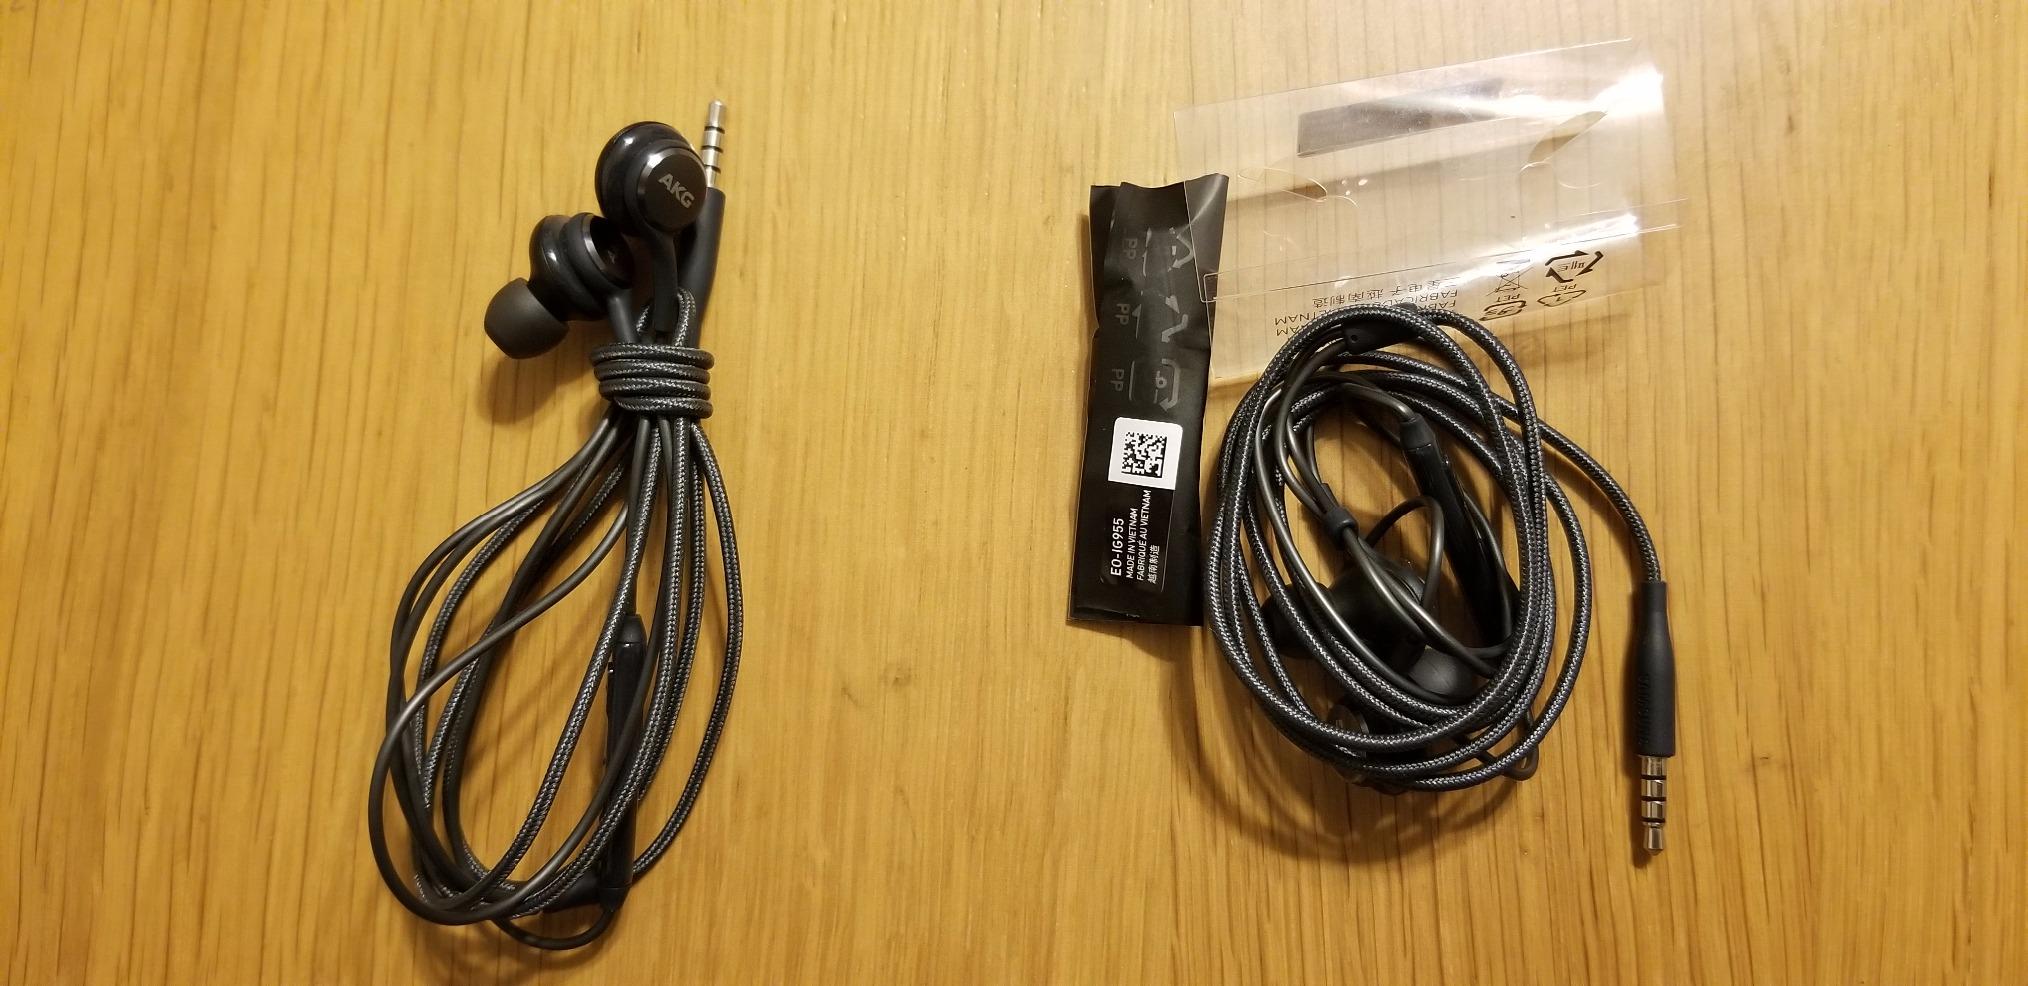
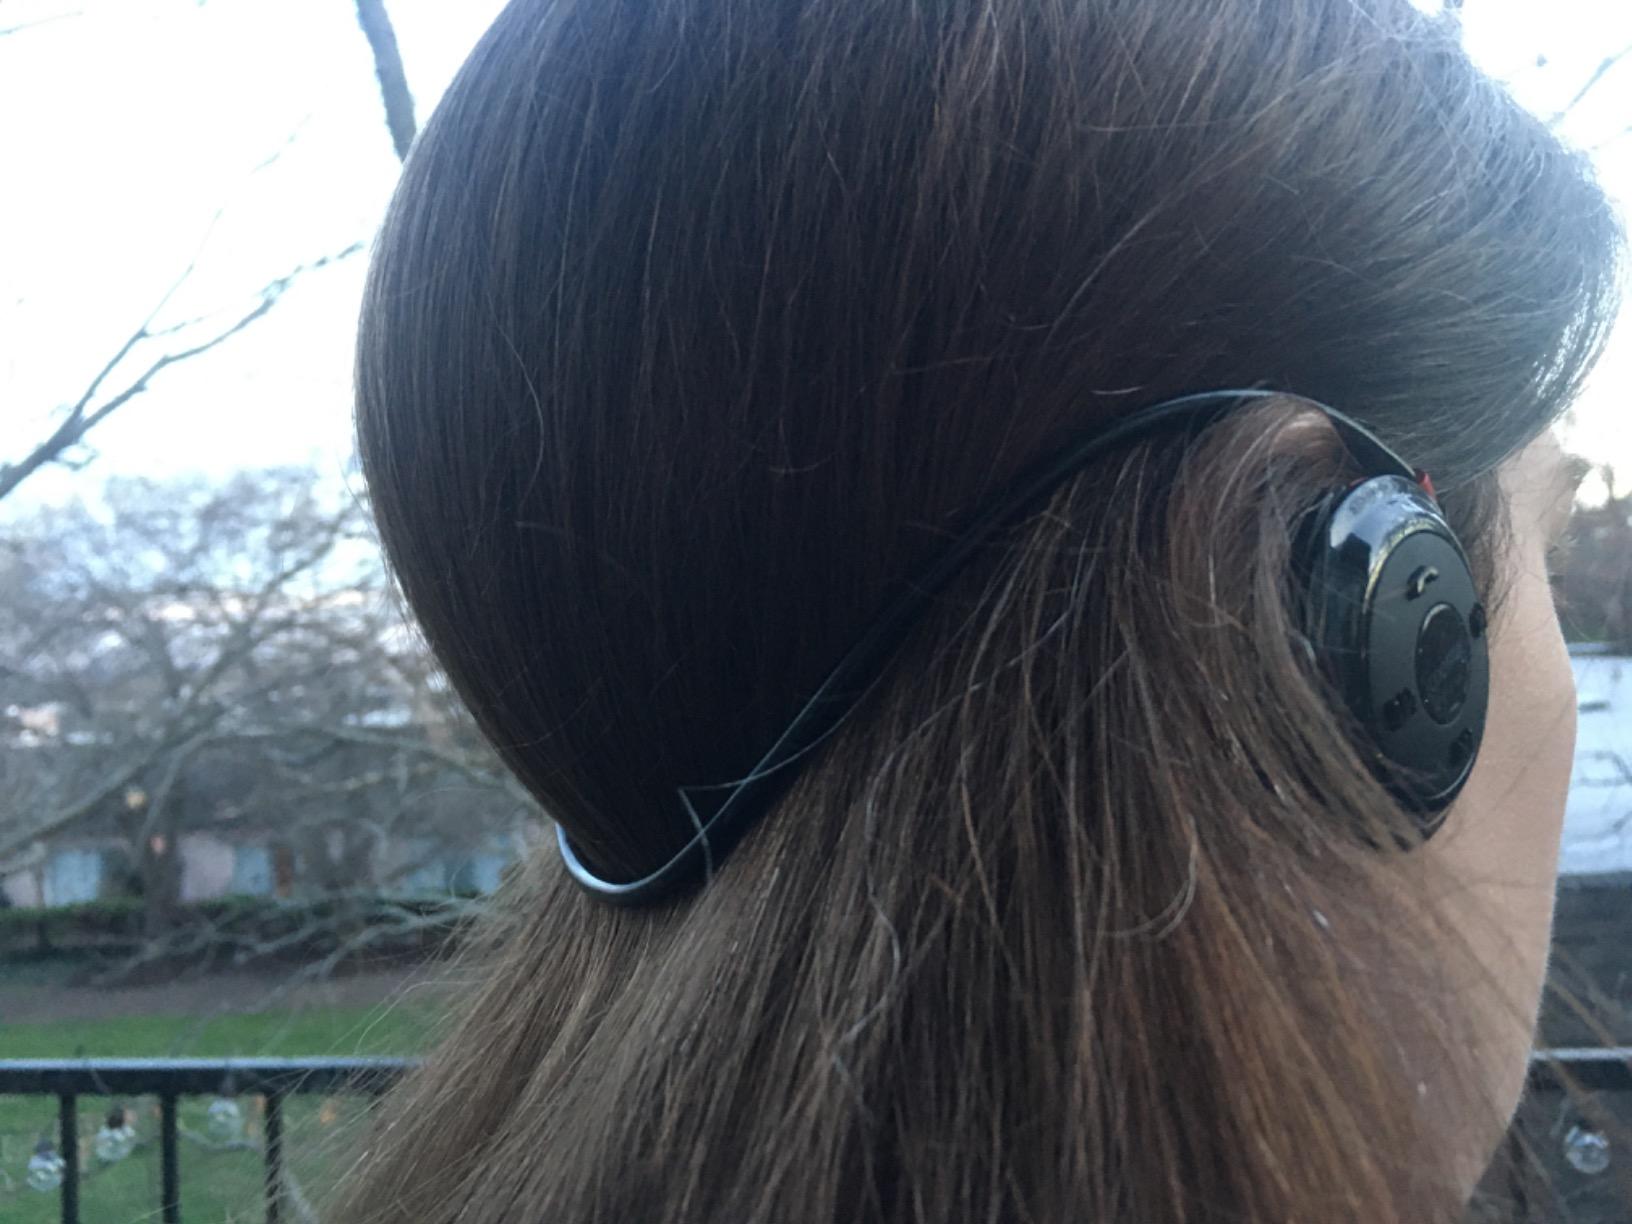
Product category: headphones
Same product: no